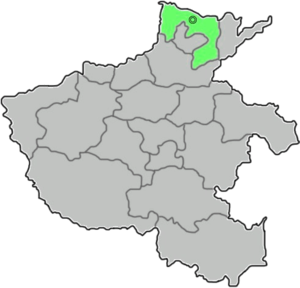
Anyang (Henan)
Anyang-prefekturets beliggenhed i Henan
Anyang er en kinesisk by på præfekturniveau i provinsen Henan i det centrale Kina og ligger nær Den gule flod. Præfekturet har et areal på 7,355 km² og en befolkning på 5.250.000 mennesker.